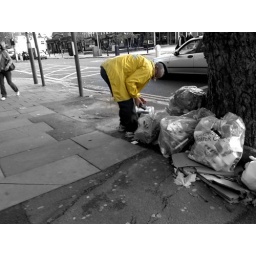
man in yellow coat picks though rubbish Chiswick high road 27th October 2010 13:32.39pm